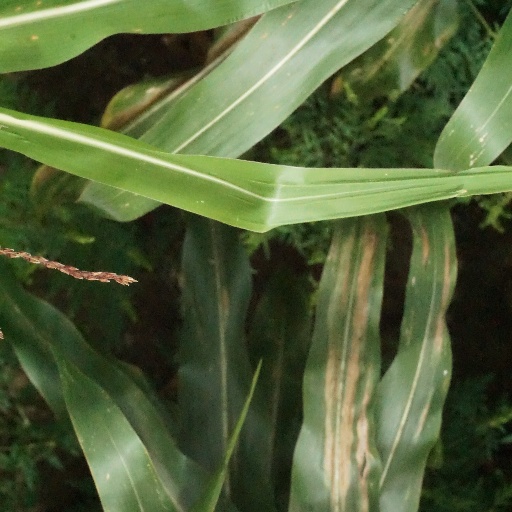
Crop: maize; corn